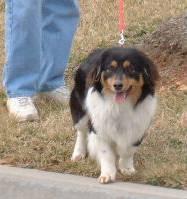
dog